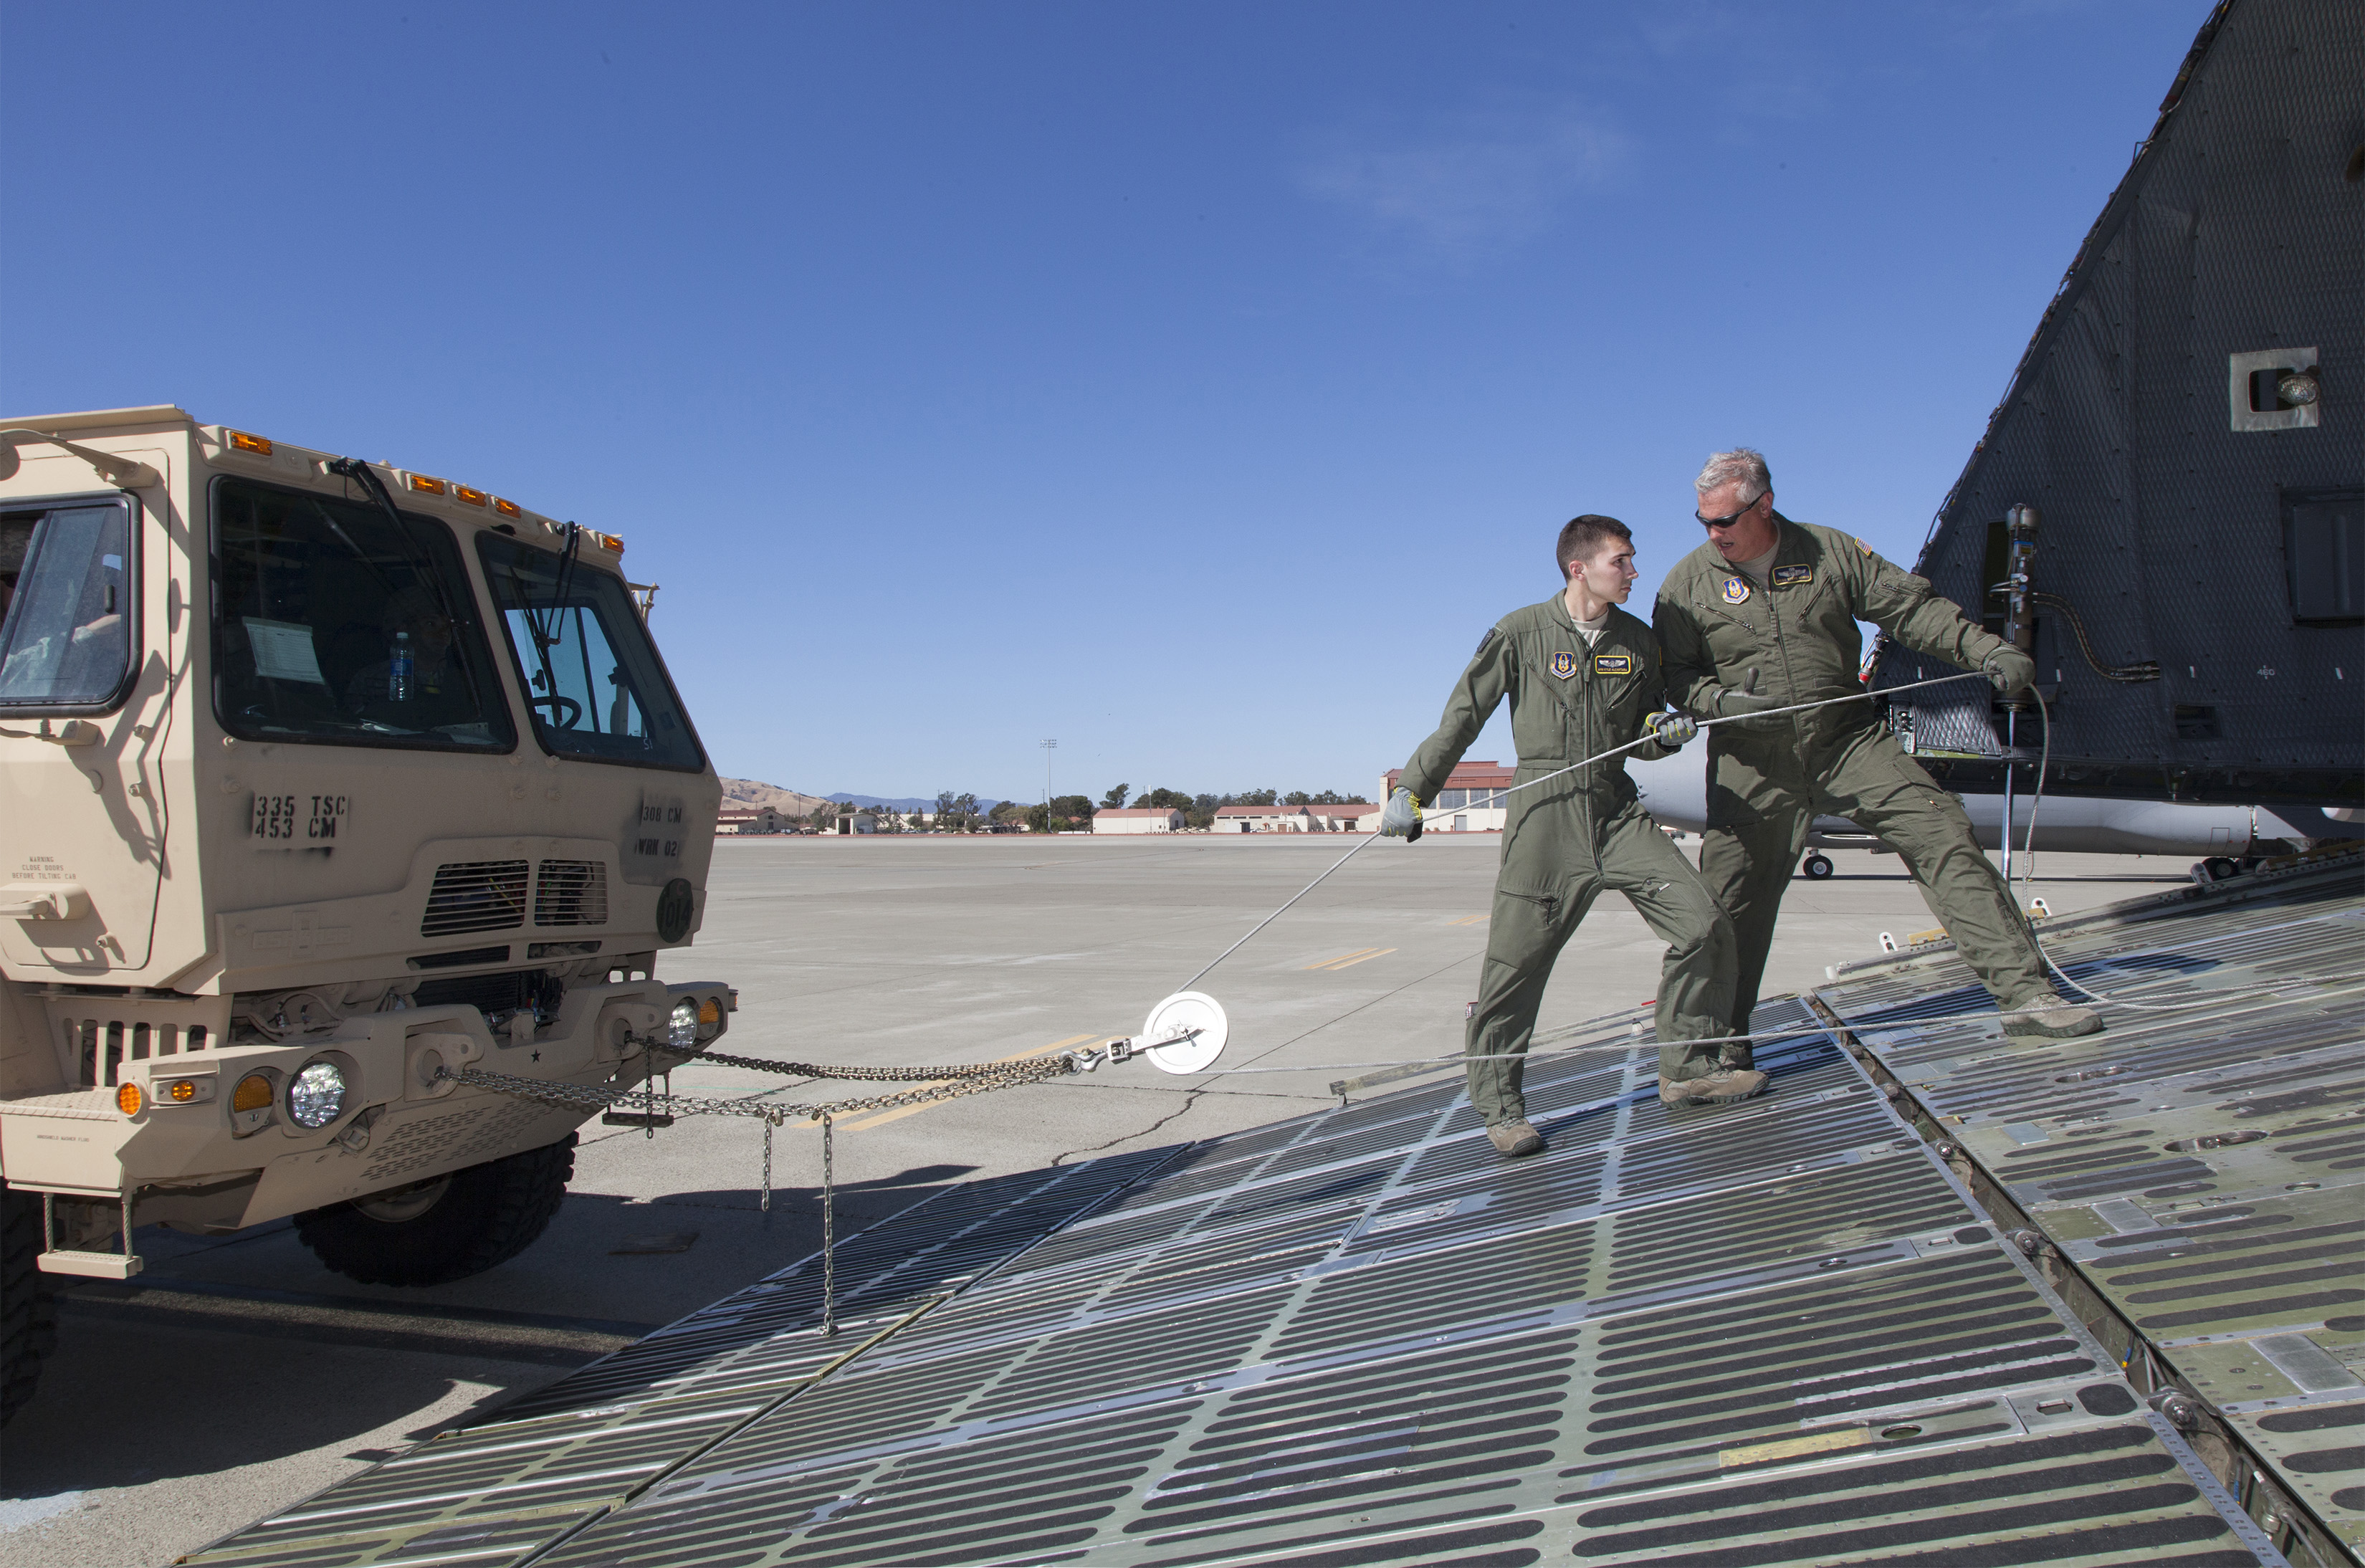
airforce, transport, soldier, vehicle, aviation, usa, training, 2015, us, ca, 365, uta, c5mgalaxy, 3652015imstillstanding, travisairforcebase, travisafb, afrc, airmobilitycommand, airforcereservecommand, 349amw, 349th, 349thairmobilitywing, aerialport, drillweeked, airman, reservists, armyreserve, usar, usarmyreserve